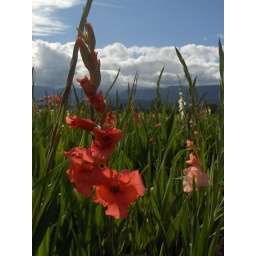
In a flower self-service field near Coppet, July 2007.